Victoria Leigh Soto

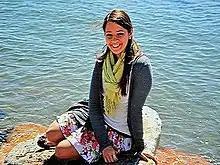
Soto in March 2012

Victoria Leigh Soto (November 4, 1985 – December 14, 2012) was an American teacher who was killed in the Sandy Hook Elementary School shooting. After the gunman, Adam Lanza, entered the school, she hid her students in her classroom. When Lanza entered Soto's classroom, Soto claimed that the students were in the gym room. Lanza then shot Soto, causing the students to run from their hiding places. She was reportedly shot four times by Lanza and died trying to shield them with her body. She has since been hailed as a hero. She is a posthumous recipient of the Presidential Citizens Medal.